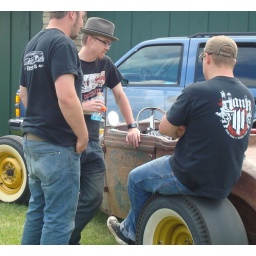
Clearly you have to wear a black shirt to get in this conversation.